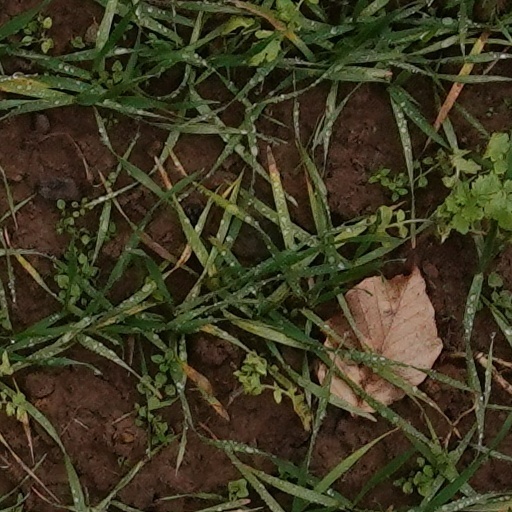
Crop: wheat